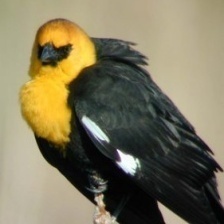
Species: YELLOW HEADED BLACKBIRD
Scientific name: XANTHOCEPHALUS